Attwater's prairie-chicken

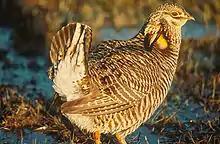
Male

In 2014, an estimated 260 birds remained, with about 100 living in the wild. Captive-breeding programs are underway at places such as Fossil Rim Wildlife Center, Abilene Zoo, and Caldwell Zoo (Tyler, TX). Through a partnership with the Houston Zoo, a captive-breeding flock is residing on the grounds of the NASA Lyndon B. Johnson Space Center near Clear Lake.